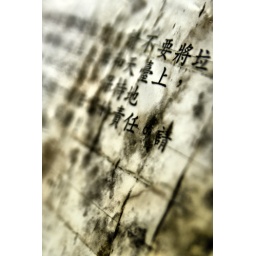
This is a sign in the main hall of our building on Madison Street. Looks a little grungy I guess.